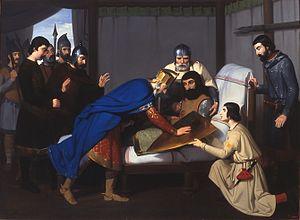
La Catalogne est une communauté autonome se trouvant au nord-est de l´Espagne, elle est officiellement considérée comme ayant une nationalité. Sa capitale et métropole est la ville de Barcelone. Elle est entourée par la Communauté valencienne au sud, l'Aragon à l'ouest, la France au nord, l'Andorre au nord-ouest, et la mer Méditerranée à l'est. Une grande partie de ses terres fait donc frontière avec la France. Elle couvre une superficie de 31 950 km². Ses langues officielles sont le catalan, l'occitan et l'espagnol ou castillan. En 2015, elle comptait 7 508 106 habitants, ce qui en faisait la deuxième communauté d'Espagne après l'Andalousie et la dixième subdivision territoriale de premier niveau administratif d'Europe au regard de la population. Elle est également la plus peuplée parmi les Pays catalans, ensemble culturel et linguistique qui la lie à la Communauté valencienne, aux îles Baléares, à la principauté d'Andorre, à la Franja aragonaise et à l'essentiel du département français des Pyrénées-Orientales.
Guifred le Velu, né vers 840 et mort le 11 août 897 dans la région de Solsona, fils de Sunifred Iᵉʳ de Barcelone, est un comte d'Urgell et de Cerdagne, de facto, sinon de jure jusqu'en 878, de Conflent, comprenant alors le Vallespir et le Fenouillèdes, de Barcelone et Gérone, et d'Ausona.
La légende des quatre barres de sang est une légende héraldique expliquant l'origine des armes de la Couronne d'Aragon. Elle apparaît pour la première fois en 1551 dans la Segunda parte de la crónica general de España, une chronique publiée en espagnol a Valence par Pere Antoni Beuter. Cette légende attribue la création de la Senyera Reial au comte Guifred le Velu et au roi des Francs. Elle raconte qu'après une bataille contre les Normands, le comte se mourait de ses blessures. Le roi passa sa main dans les plaies sanglantes du comte mourant, puis fit glisser ses doigts sur l'écu doré de ce dernier, traçant ainsi quatre traits parallèles, et dit « Voici quelles seront vos armes, comte ».